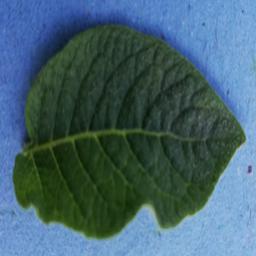
Label: Potato___Healthy